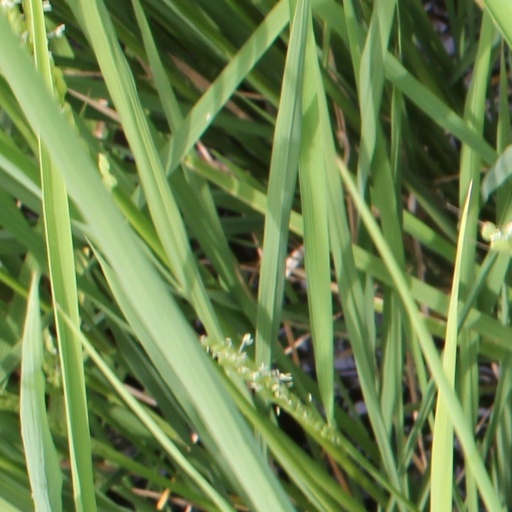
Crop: rice